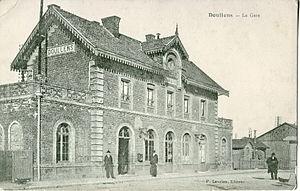
Carte postale ancienne éditée par LourlonDOULLENS
Doullens est une commune française située dans le département de la Somme en région Hauts-de-France.